Samuel Cornish

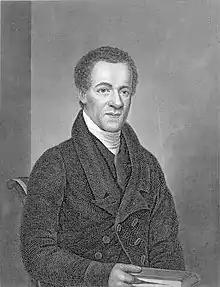
1825 engraving by Francis Kearney

Samuel Eli Cornish (1795 – November 6, 1858) was an American Presbyterian minister, abolitionist, publisher, and journalist. He was a leader in New York City's small free black community, where he organized the first congregation of black Presbyterians in New York. In 1827 he became one of two editors of the newly founded "Freedom's Journal", the first black newspaper in the United States. In 1833 he was a founding member of the interracial American Anti-Slavery Society.